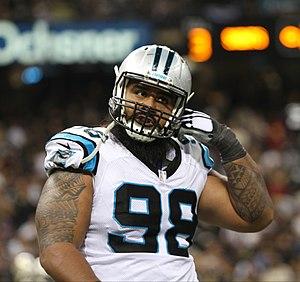
Starlite Lotulelei Jr., né le 20 décembre 1989 au Tonga, est un américain, joueur professionnel de football américain.